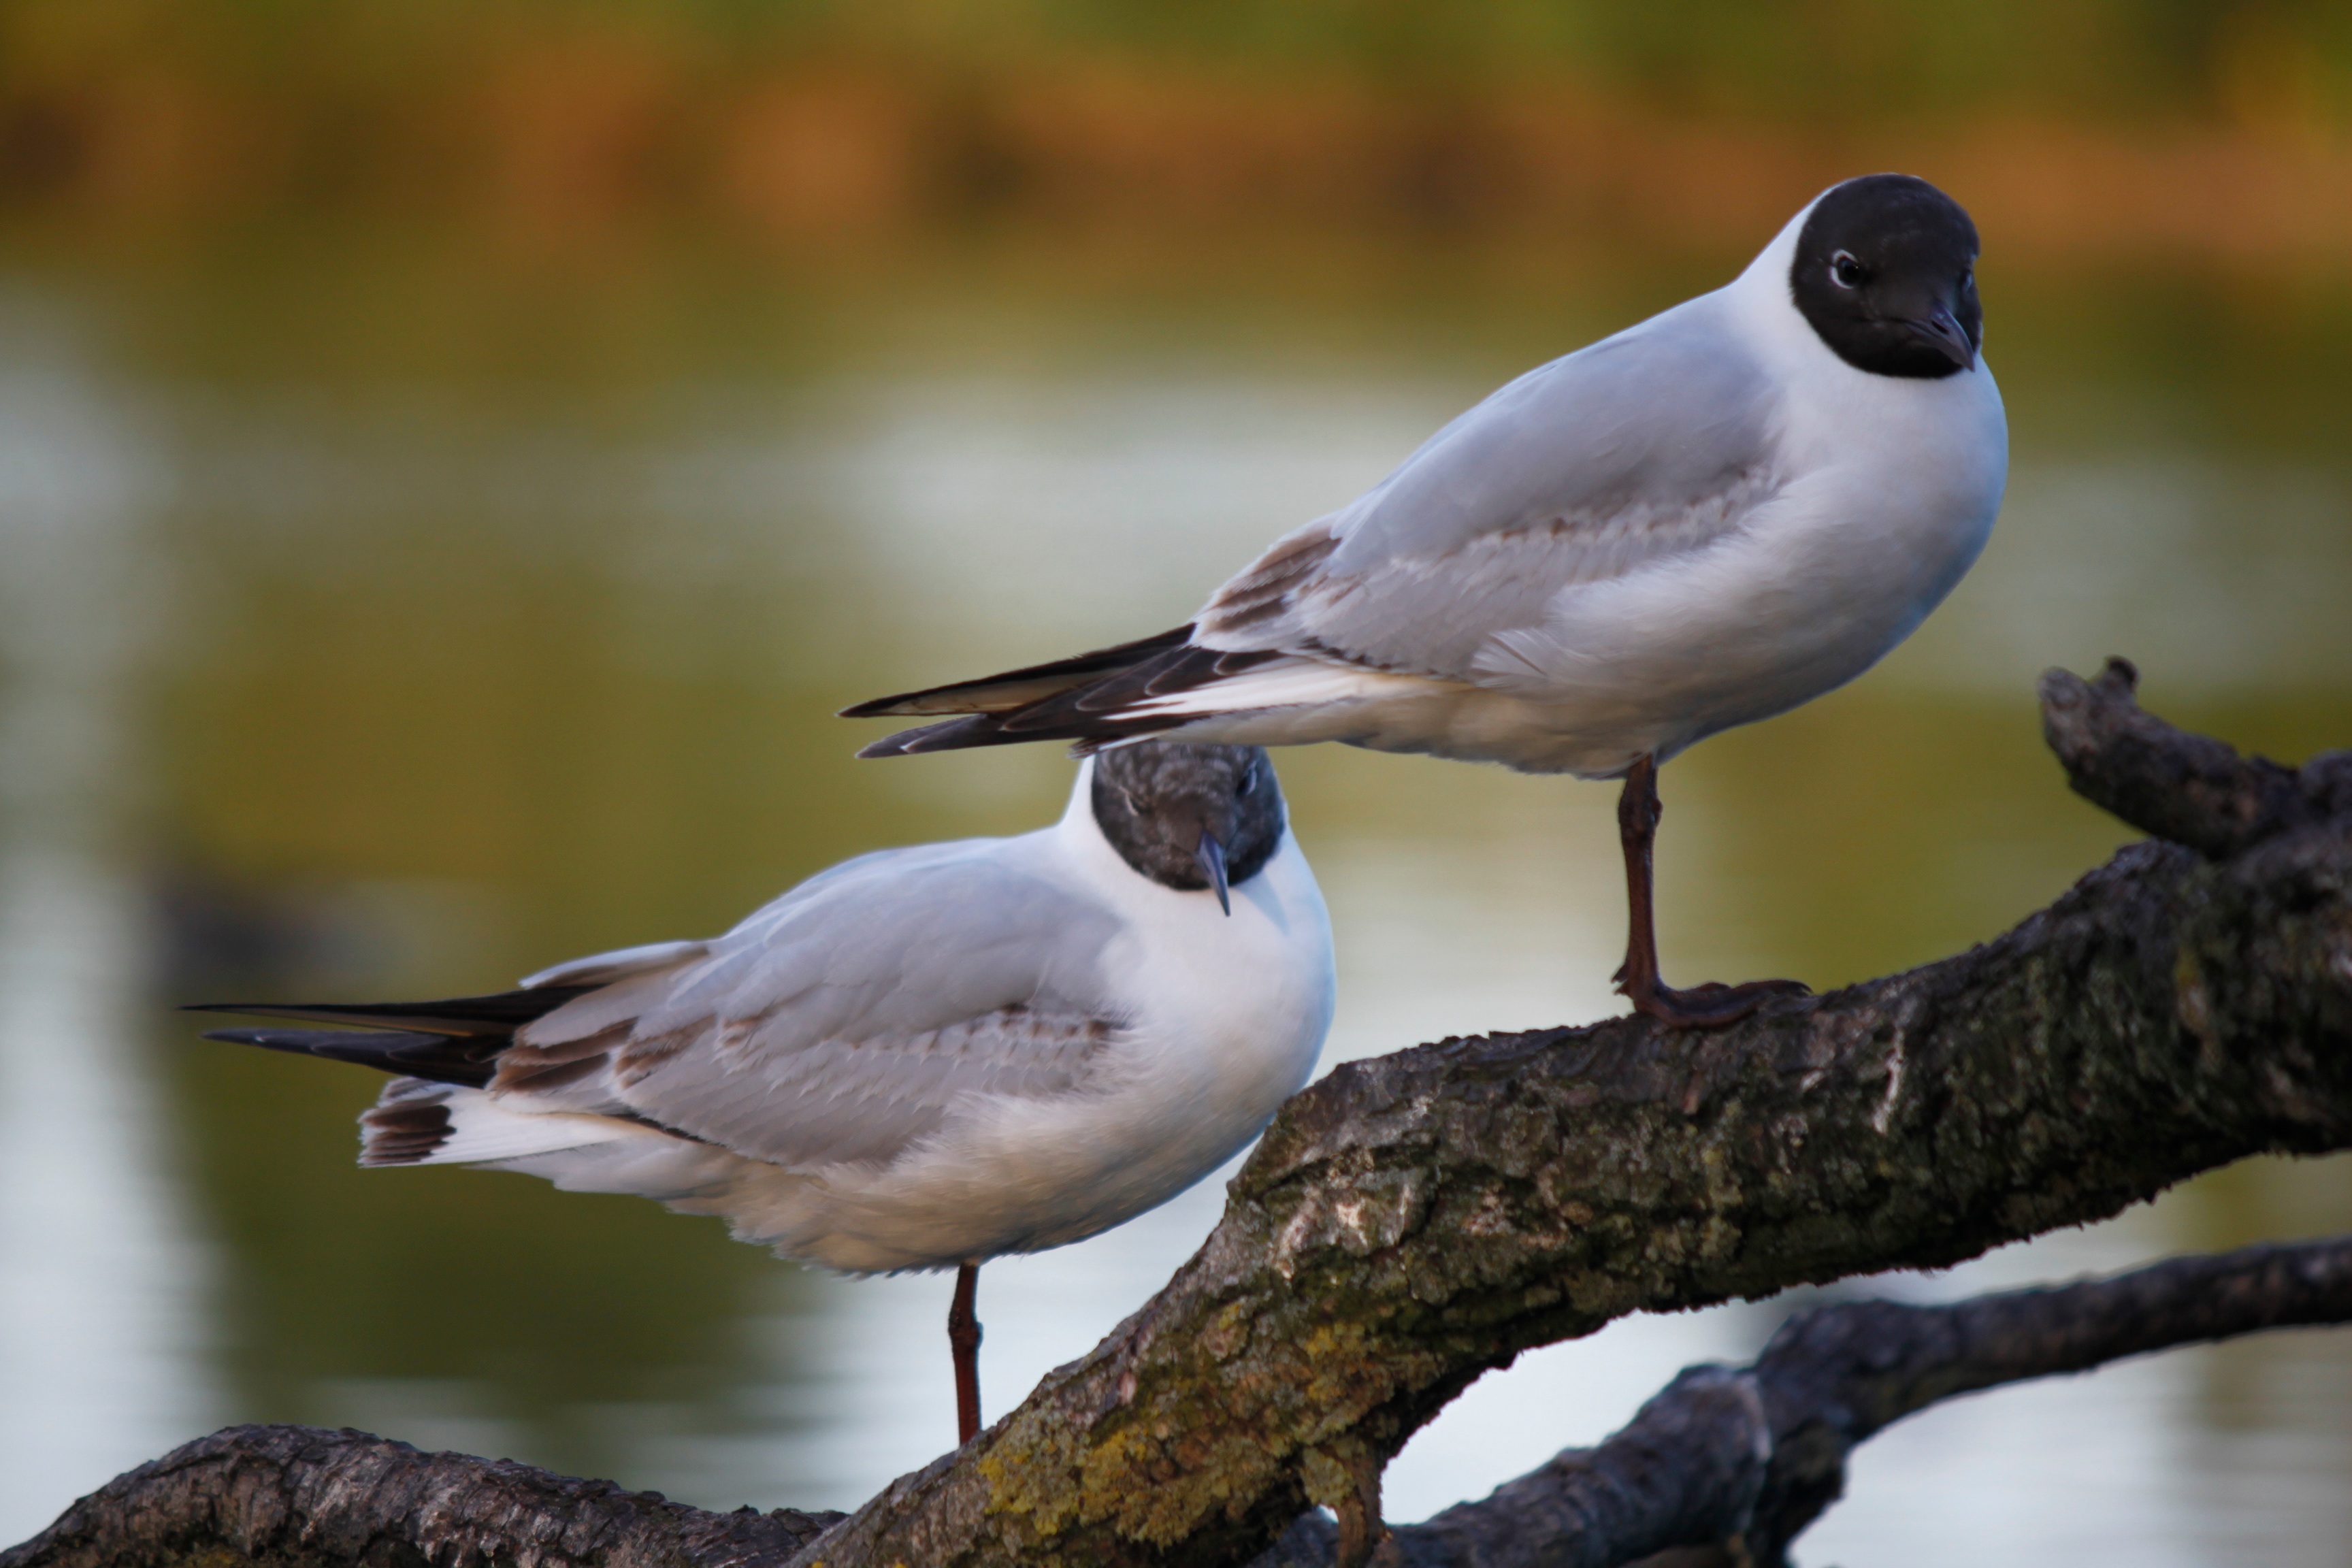
nature, bird, seabird, wildlife, beak, fauna, vertebrate, shorebird